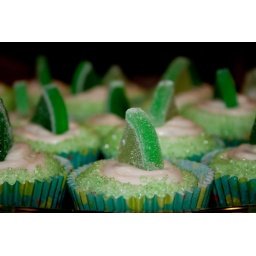
Margarita cake with tequila lime frosting, a candy lime wedge, and green sugar around the edge.